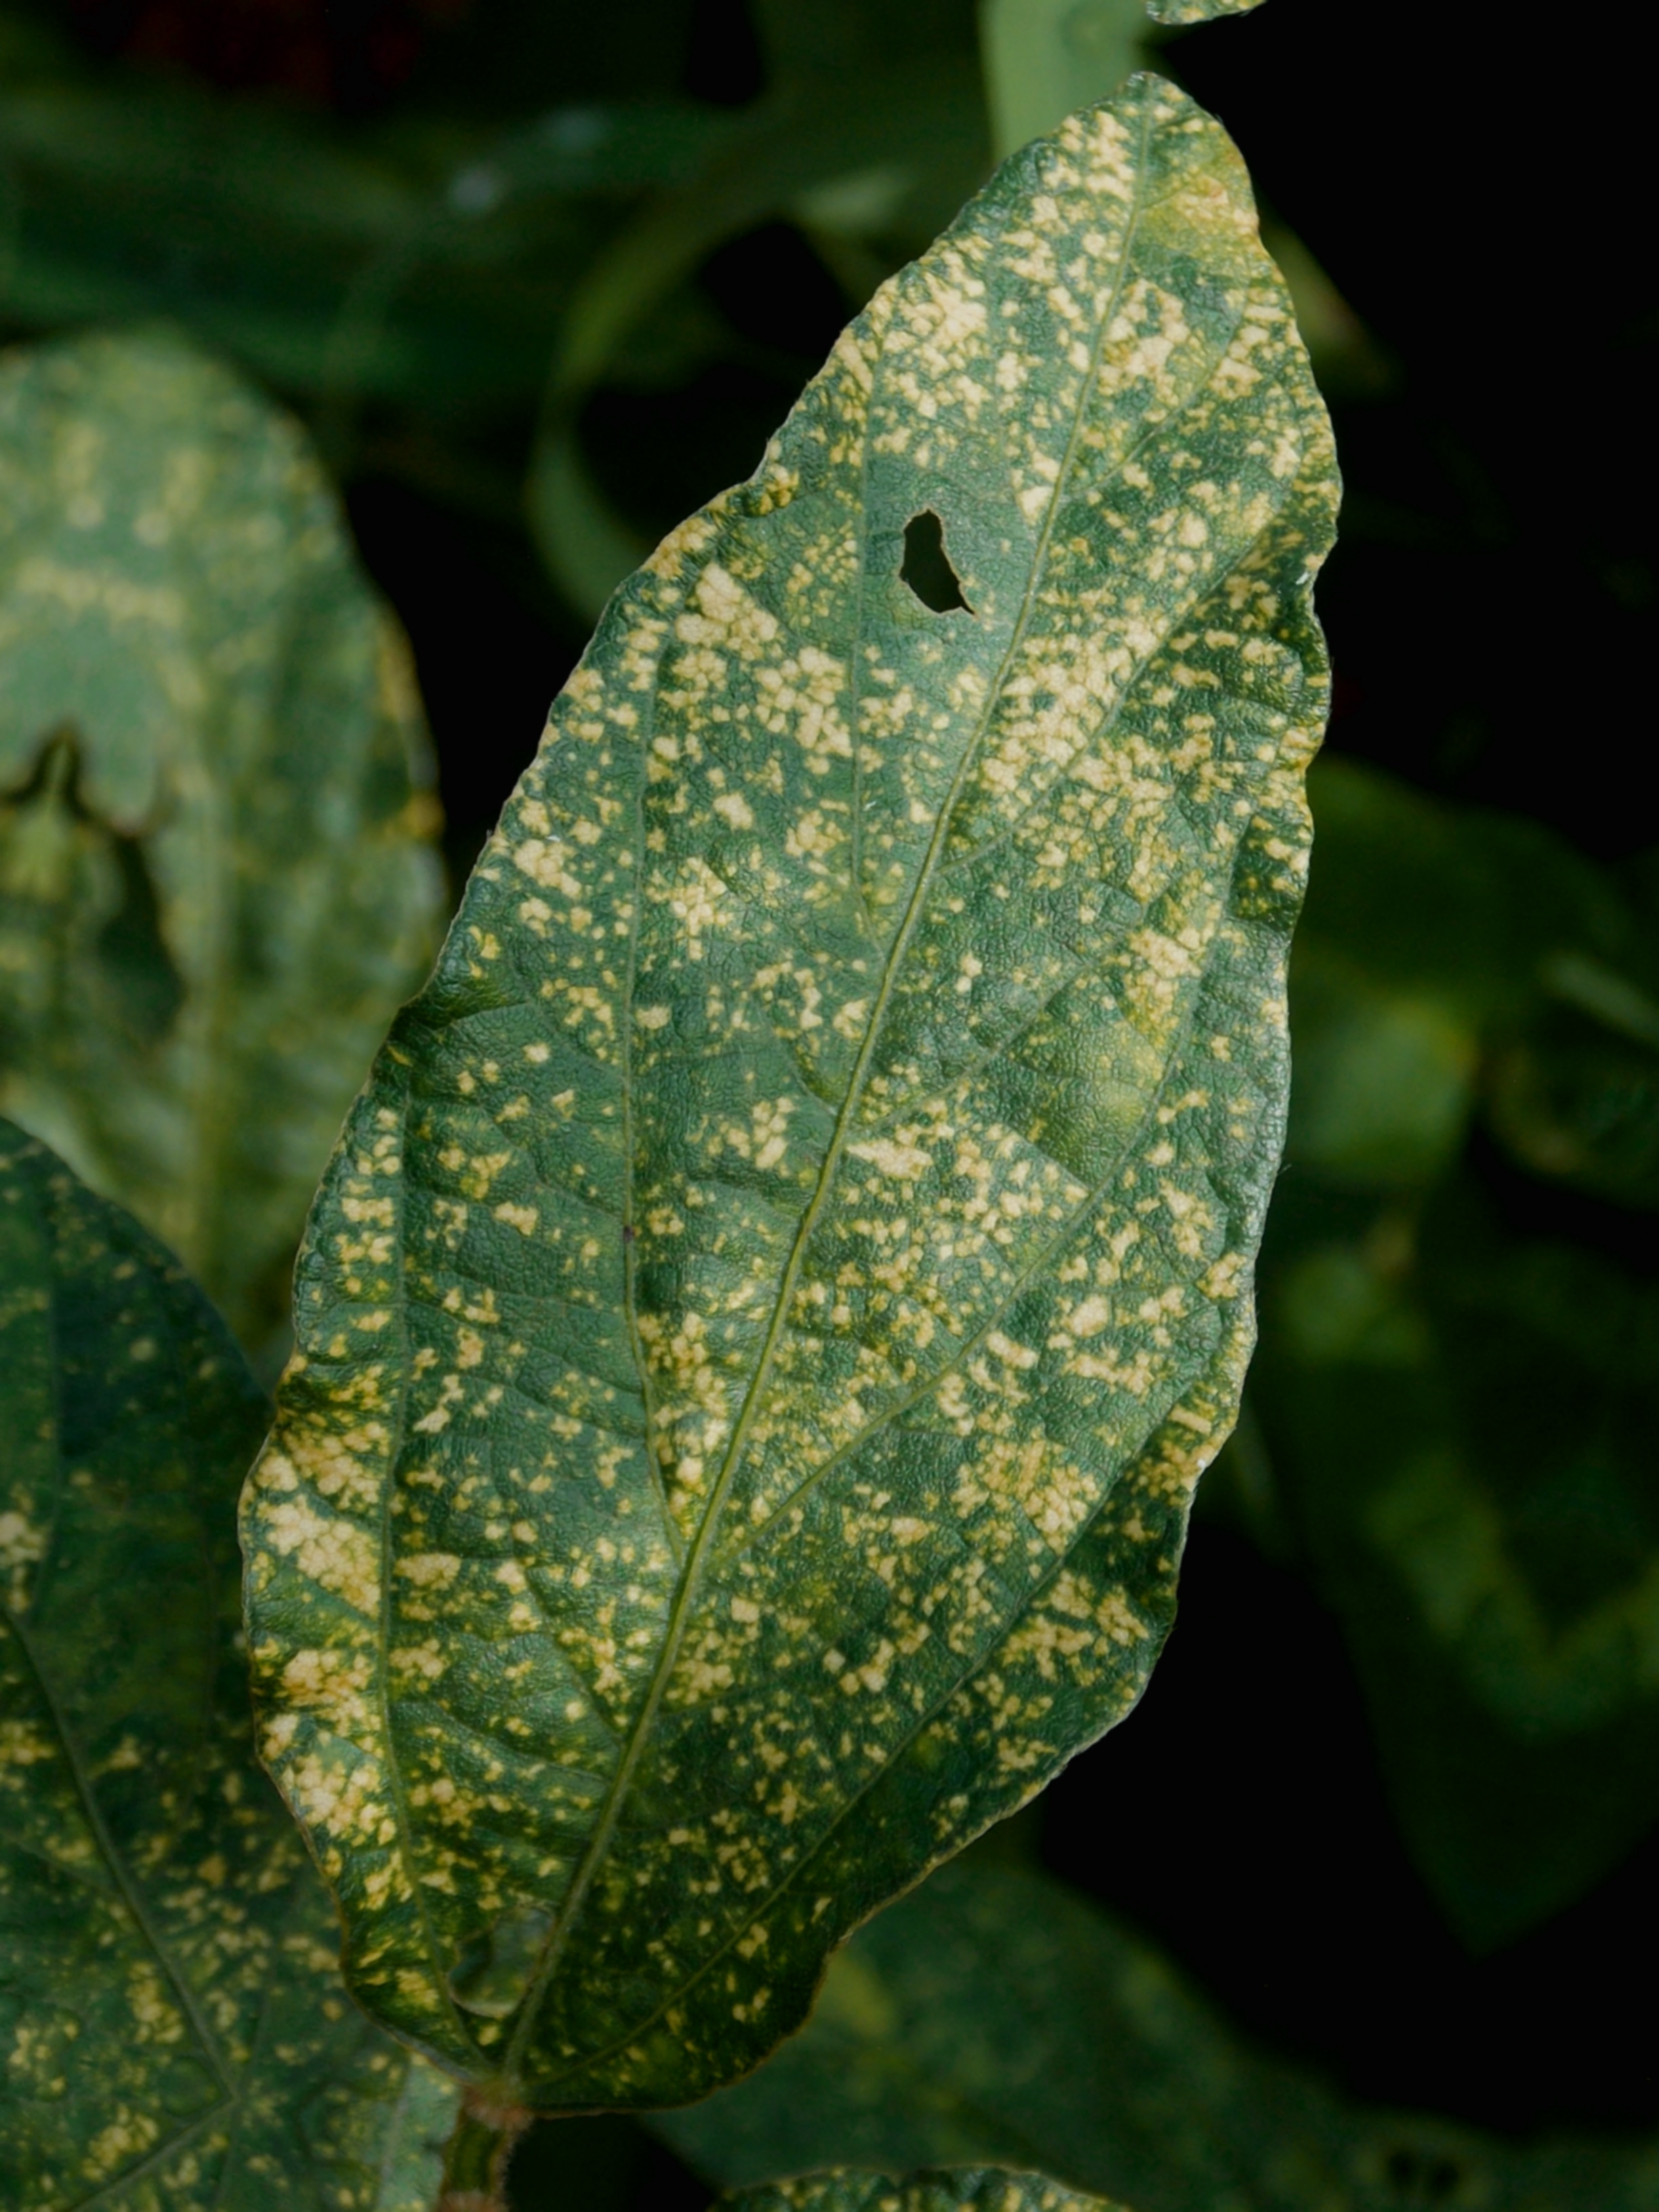
Label: Disease